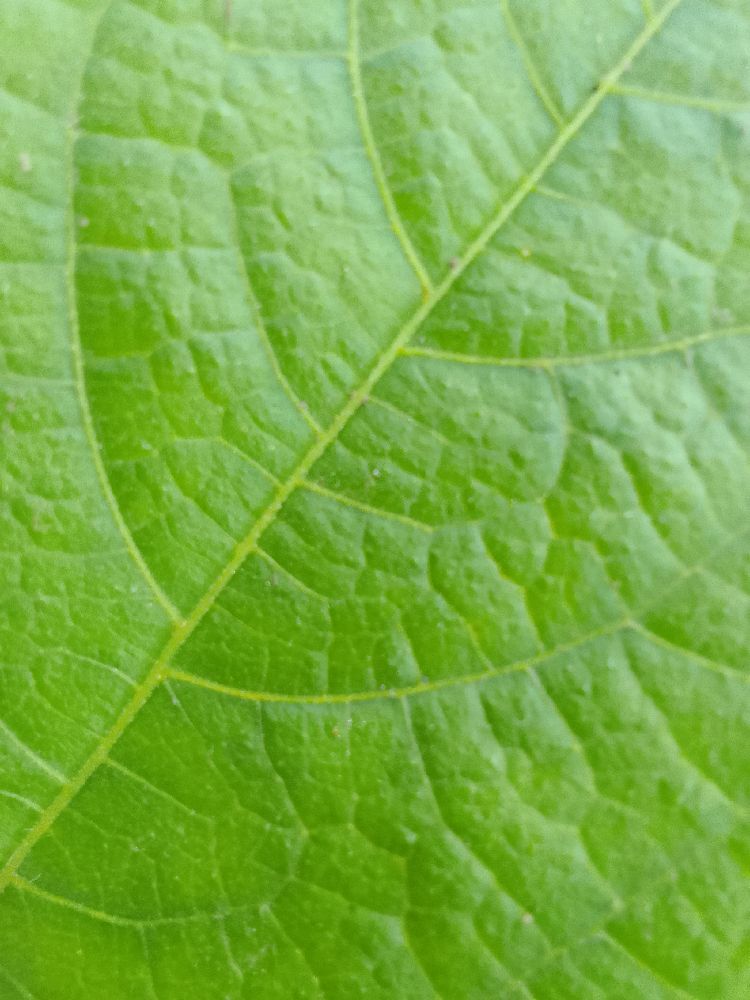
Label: healthy